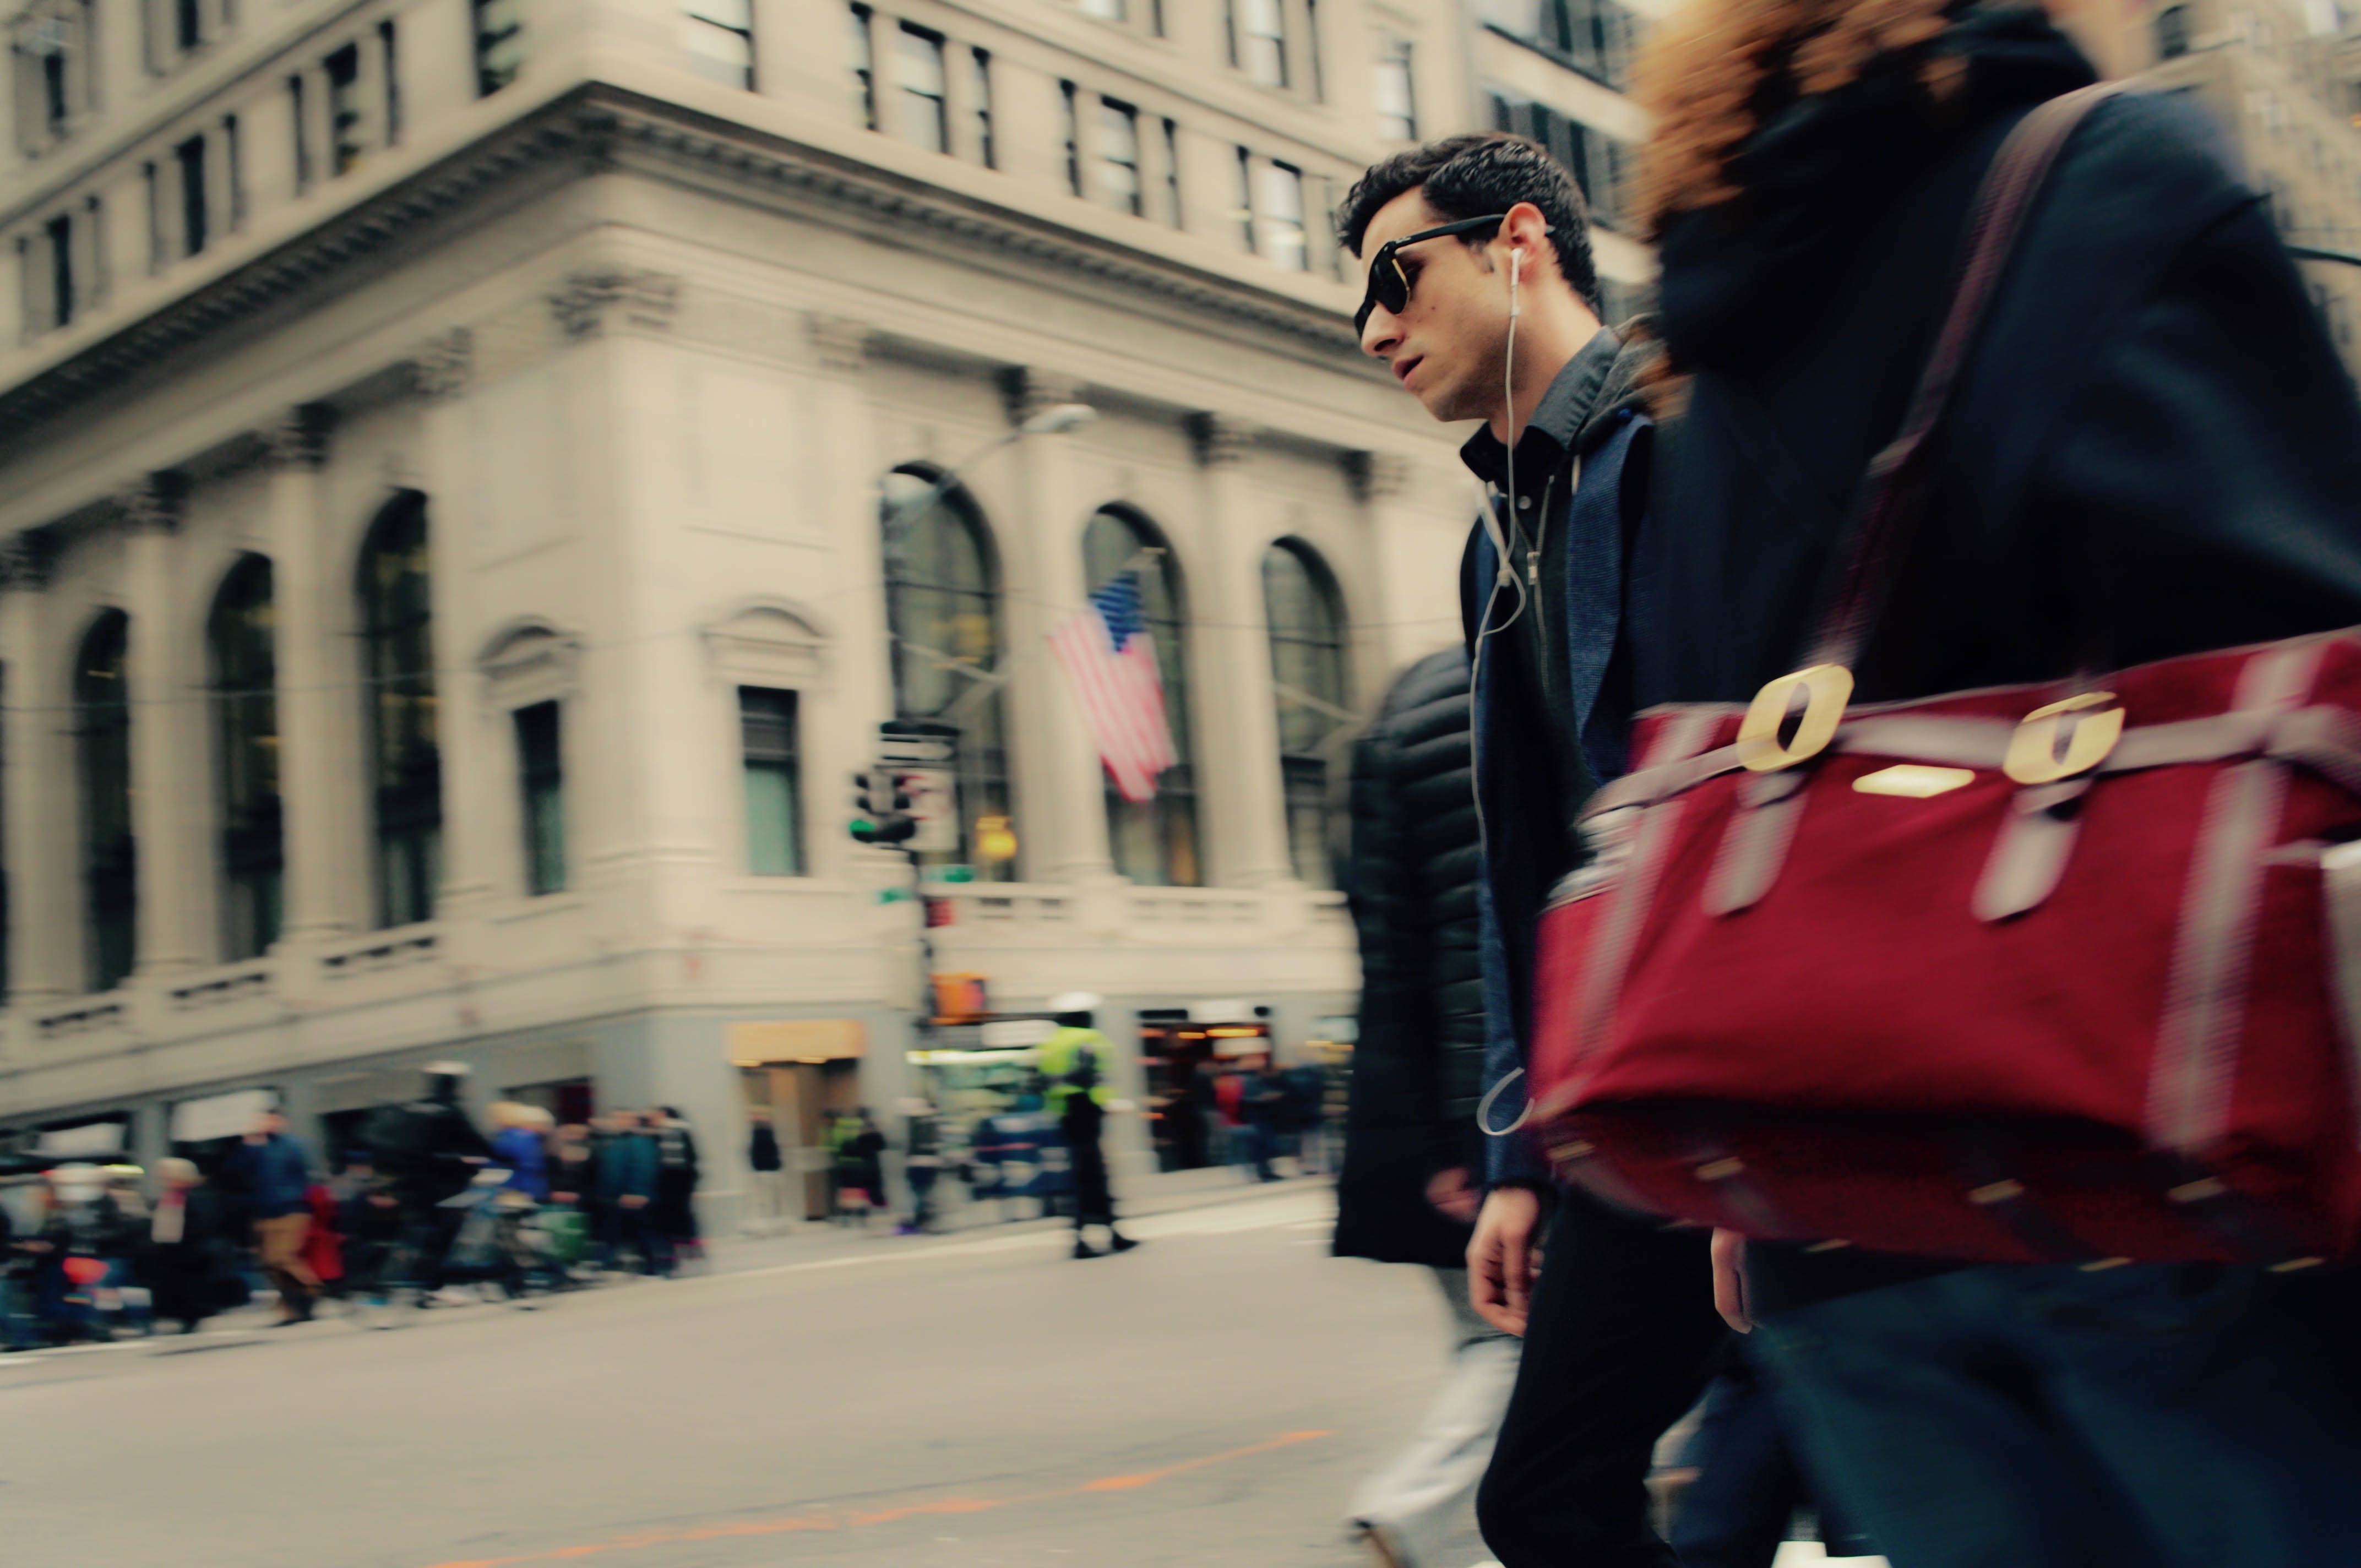
pedestrian, road, street, crowd, color, clothing